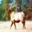
Label: deer